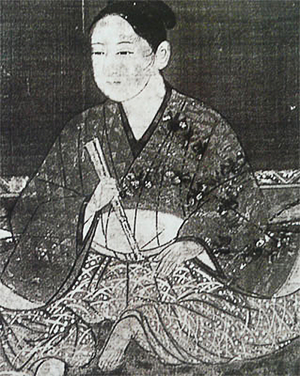
Hashiba Hidekatsu est un samouraï, quatrième fils du fameux seigneur de guerre féodal Oda Nobunaga.